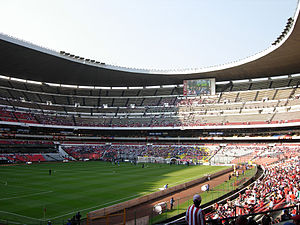
VM i fodbold 1970 / Stadioner
VM i fodbold 1970 blev afviklet i Mexico og var den niende VM-slutrunde. Mesterskabet blev vundet af Brasilien efter finalesejr på 4-1 over Italien. Tidligere var der blevet bestemt at det første land der vandt VM 3 gange måtte beholde Jules Rimet pokalen til ejendom.